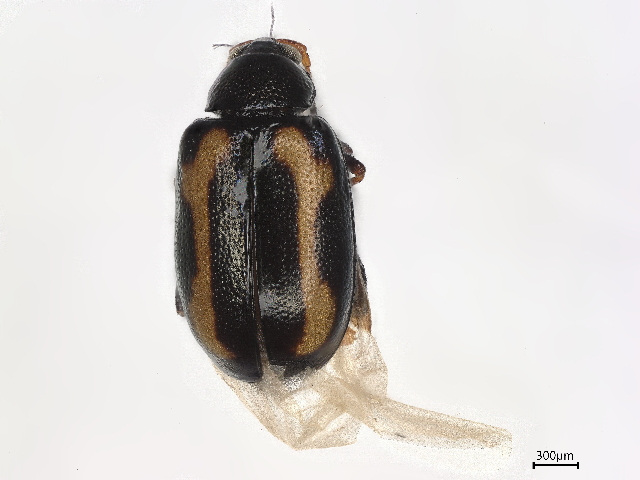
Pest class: striped_flea_beetle